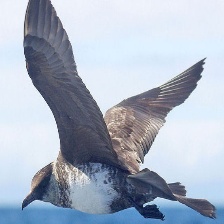
Species: POMARINE JAEGER
Scientific name: STERCORARIUS POMARINUS